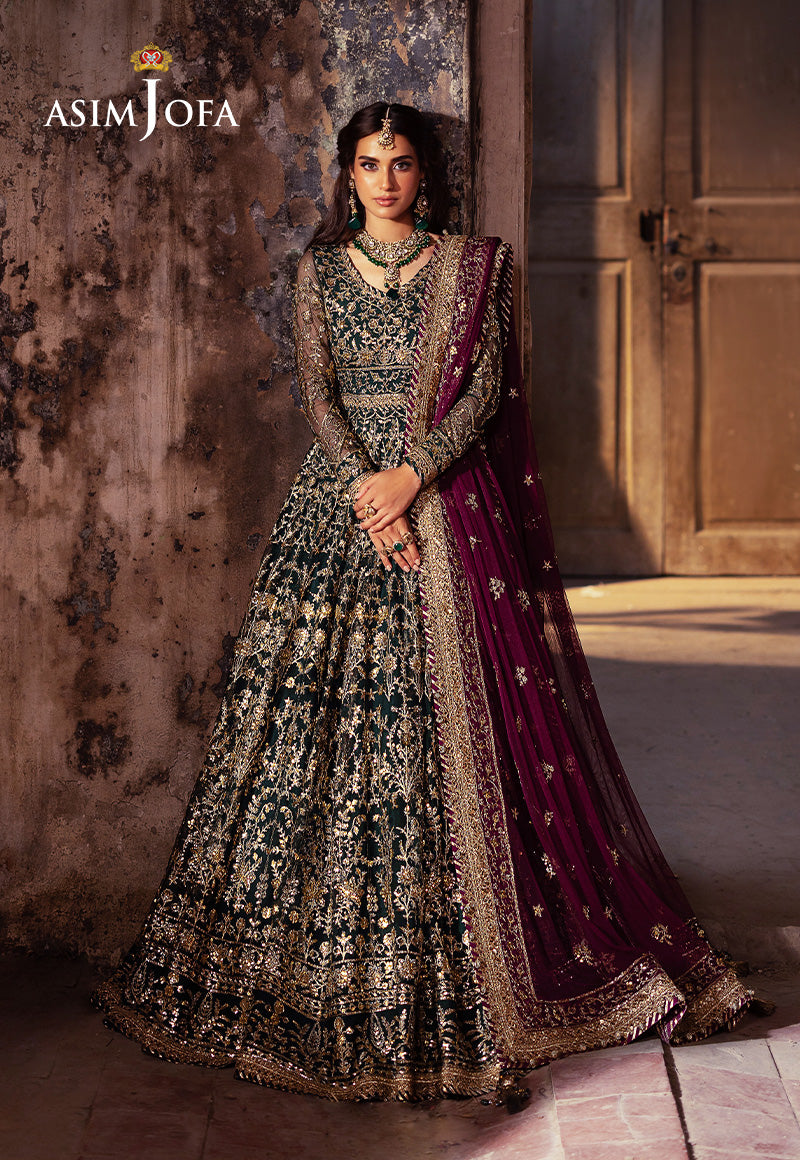
burgundy indian wedding lehenga